2021 World RX of Sweden

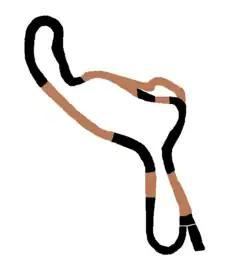
Rallycross layout of the Höljesbanan

The 2021 World RX of Sweden was the second round of the eighth season of the FIA World Rallycross Championship. The event was held at the Höljesbanan in Värmland, Sweden. The first round of the RX1 class, and the second round of the RX3 class in the 2021 FIA European Rallycross Championship were also held at the event.